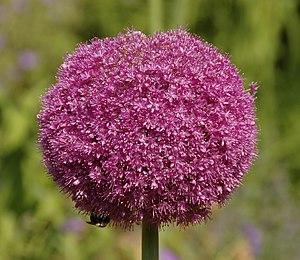
Inflorescence d'Allium cv. 'Lucy Ball', un hybride de Allium elatum et Allium aflatunense. Image prise dans le jardin botanique de Chanticleer, en Pennsyvanie (États-Unis). Camera and Exposure Details:Camera: Nikon D50Lens: Nikon Nikkor ED-IF AF-S DX 18-200mm f/3.5-5.6G VRExposure: 200mm (300mm in 35mm equivalent) f/8 @ 1/320 s.